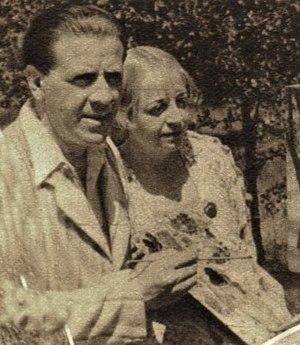
Svatopluk Innemann, né le 18 février 1896 à Laibach et mort le 30 octobre 1945 à Klecany, est un acteur, directeur de la photographie et réalisateur tchécoslovaque.